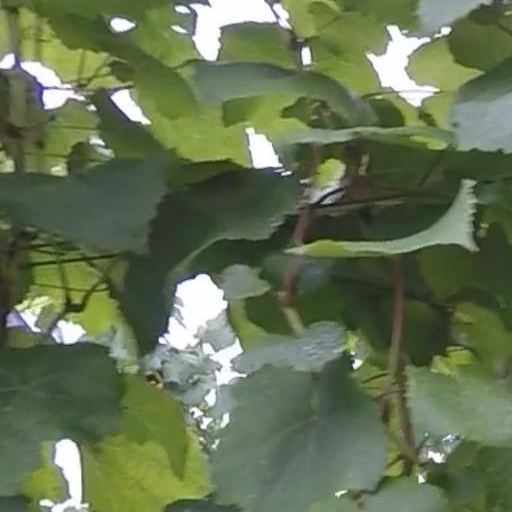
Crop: grape